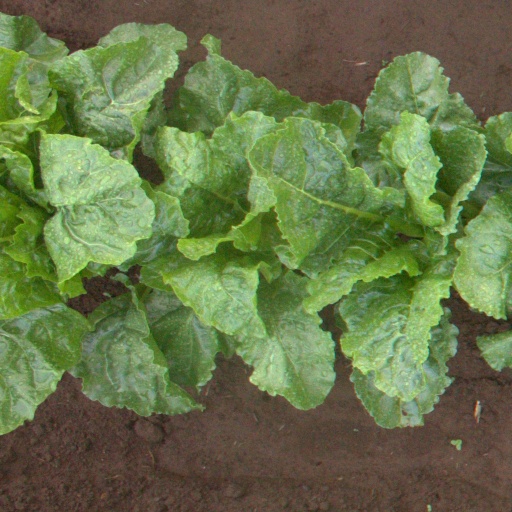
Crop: sugar beet